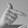
ASL letter: T